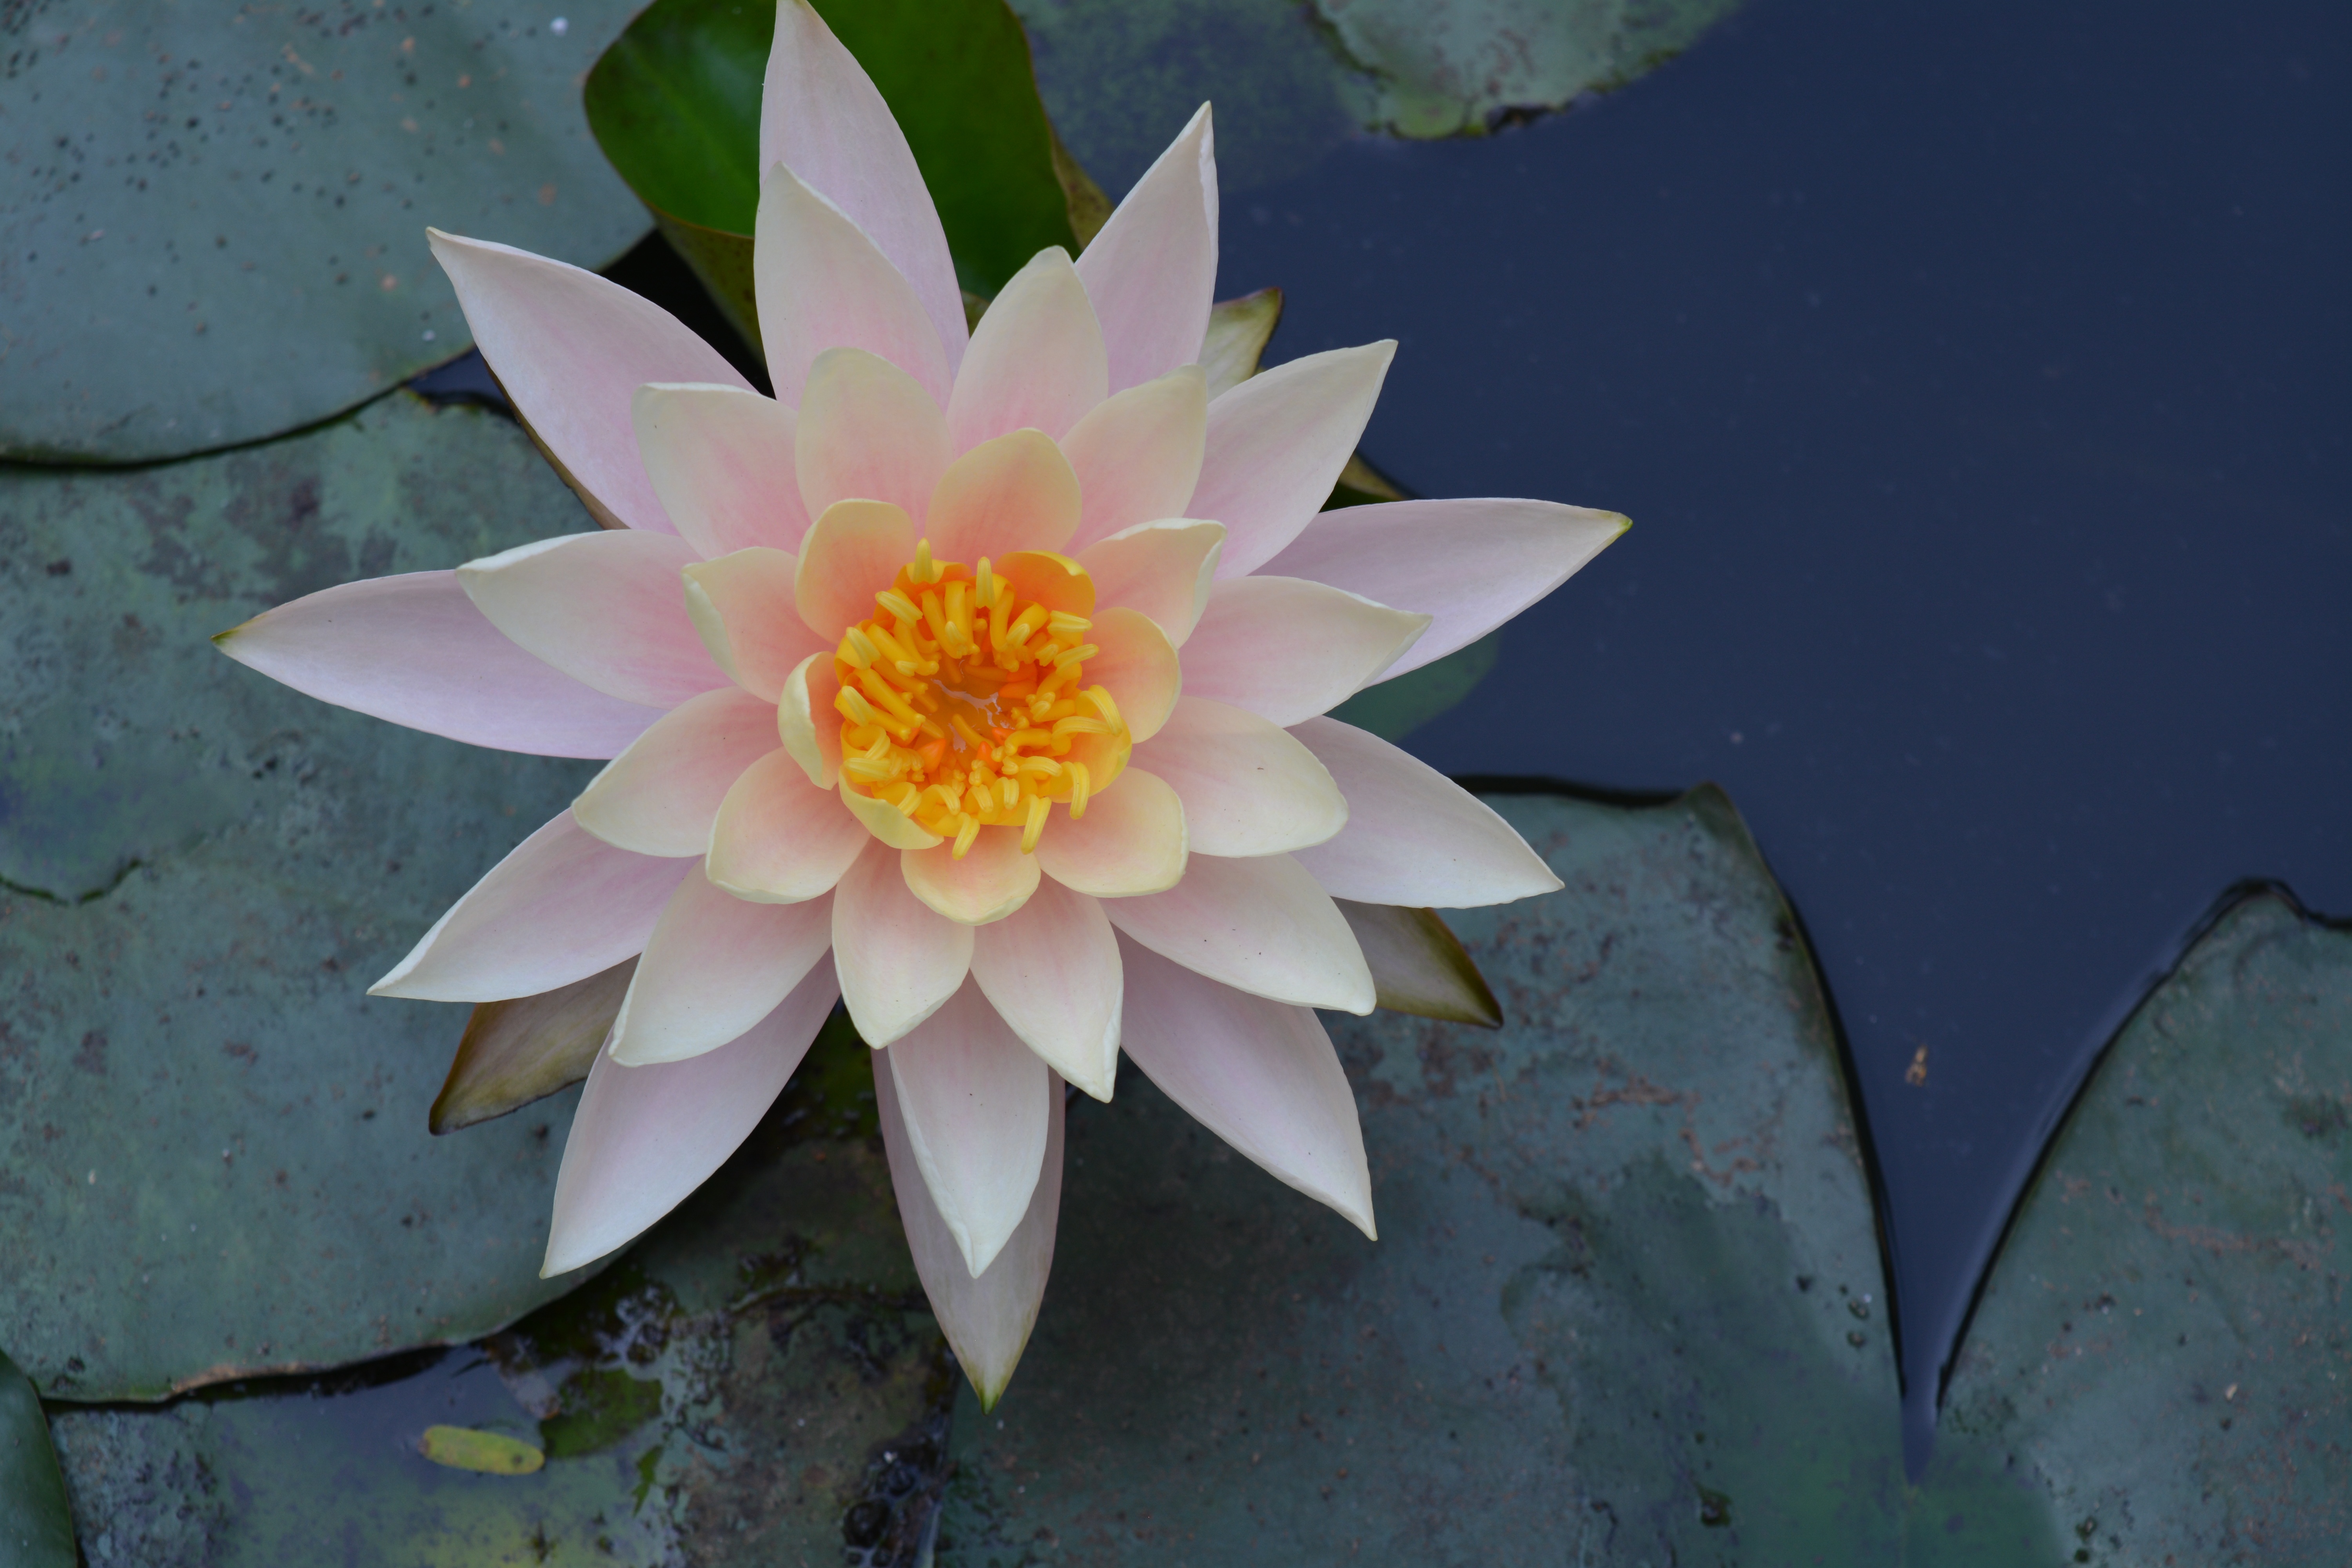
cactus, plant, flower, petal, botany, garden, sacred lotus, aquatic plant, dharwad, flora, water lily, lotus, india, lily pond, lily pads, flowering plant, land plant, lotus family, hedgehog cactus